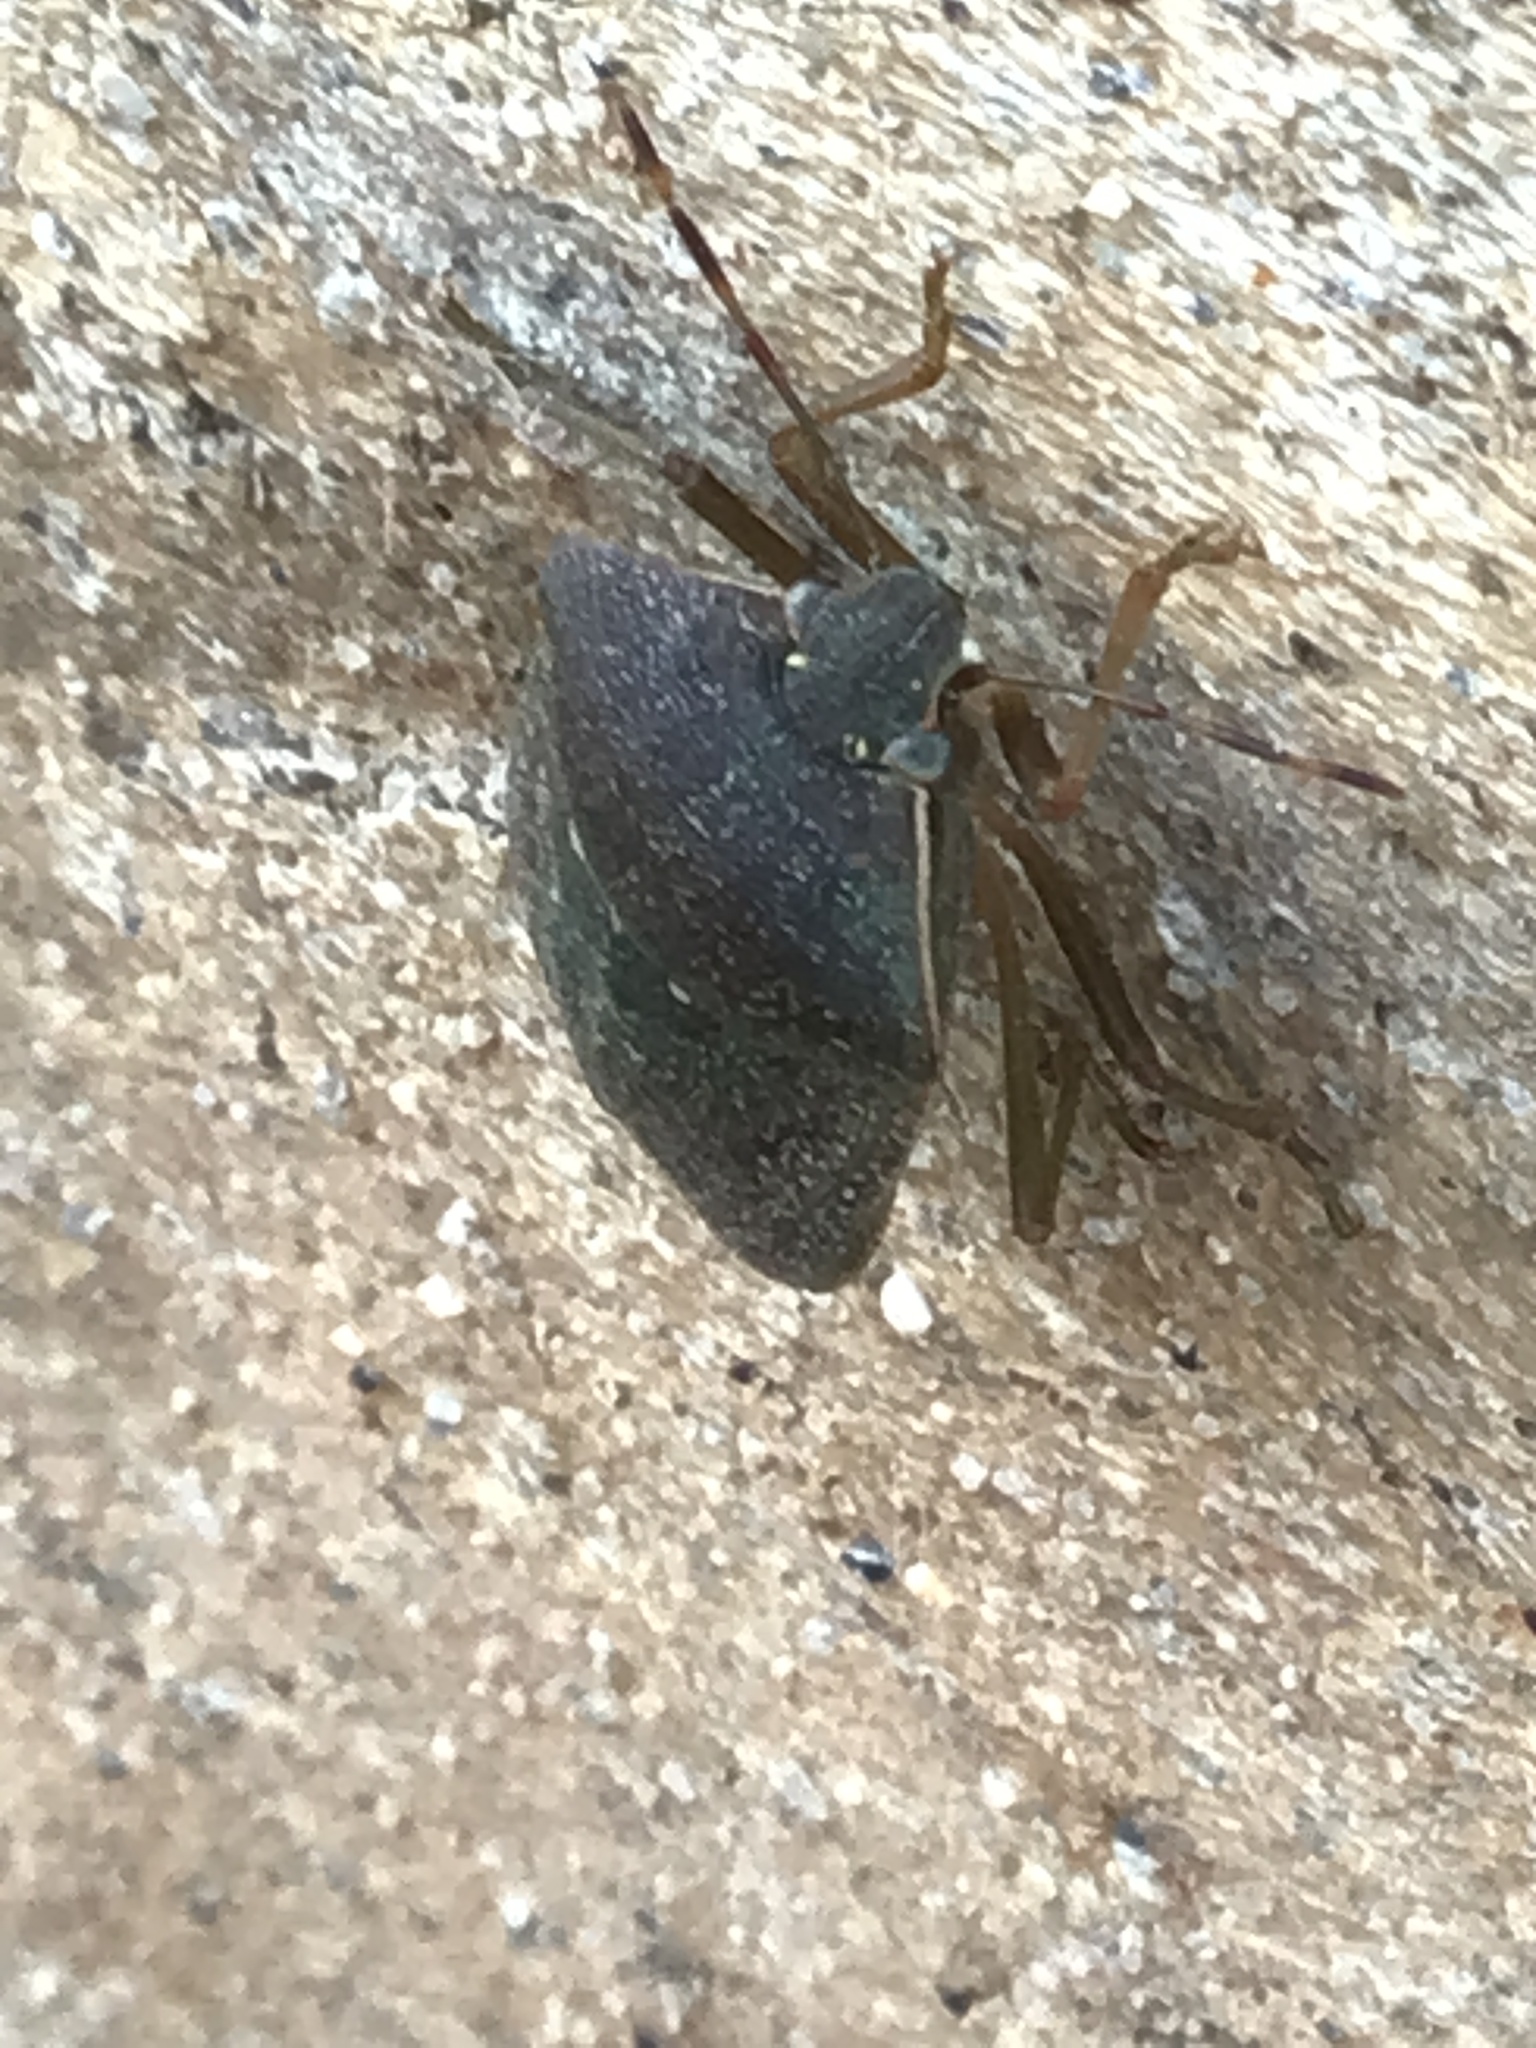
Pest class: stink_bug